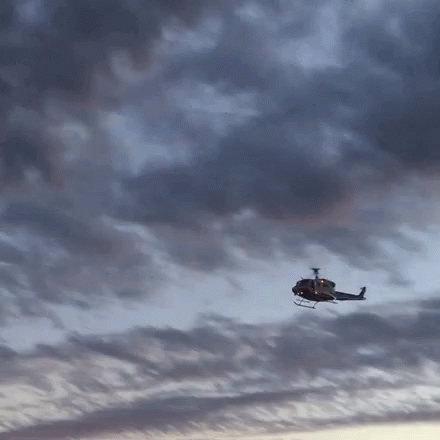
Vehicle type: Planes